Kyneton Post Office

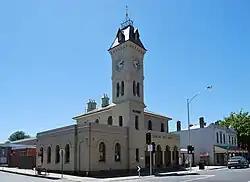

Kyneton Post Office is a heritage-listed post office at 113 Mollison Street, Kyneton, Victoria, Australia. It was designed by Peter Kerr of the colonial Public Works Department and built in 1870–71. It was added to the Australian Commonwealth Heritage List on 8 November 2011.